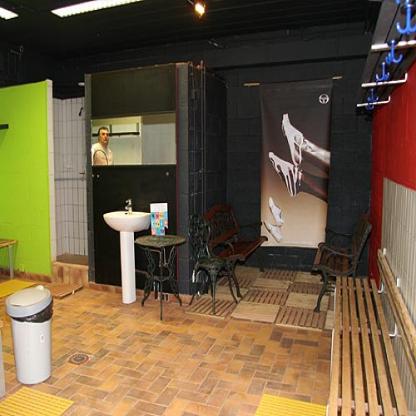
Scene: Indoor